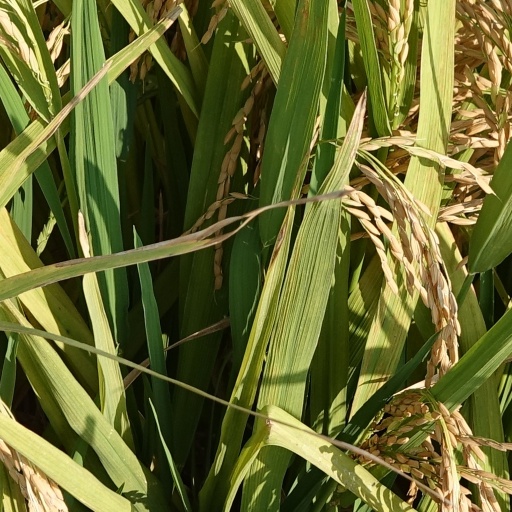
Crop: rice